Party of Regions

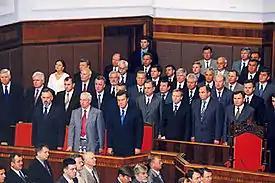
The first government of Viktor Yanukovych

From 21 November 2002 until 7 December 2004, Viktor Yanukovych was Prime Minister of Ukraine. At a congress held on 19 April 2003, Yanukovych was elected party leader, succeeding Semynozhenko. At that time, the party had 20 seats in parliament.